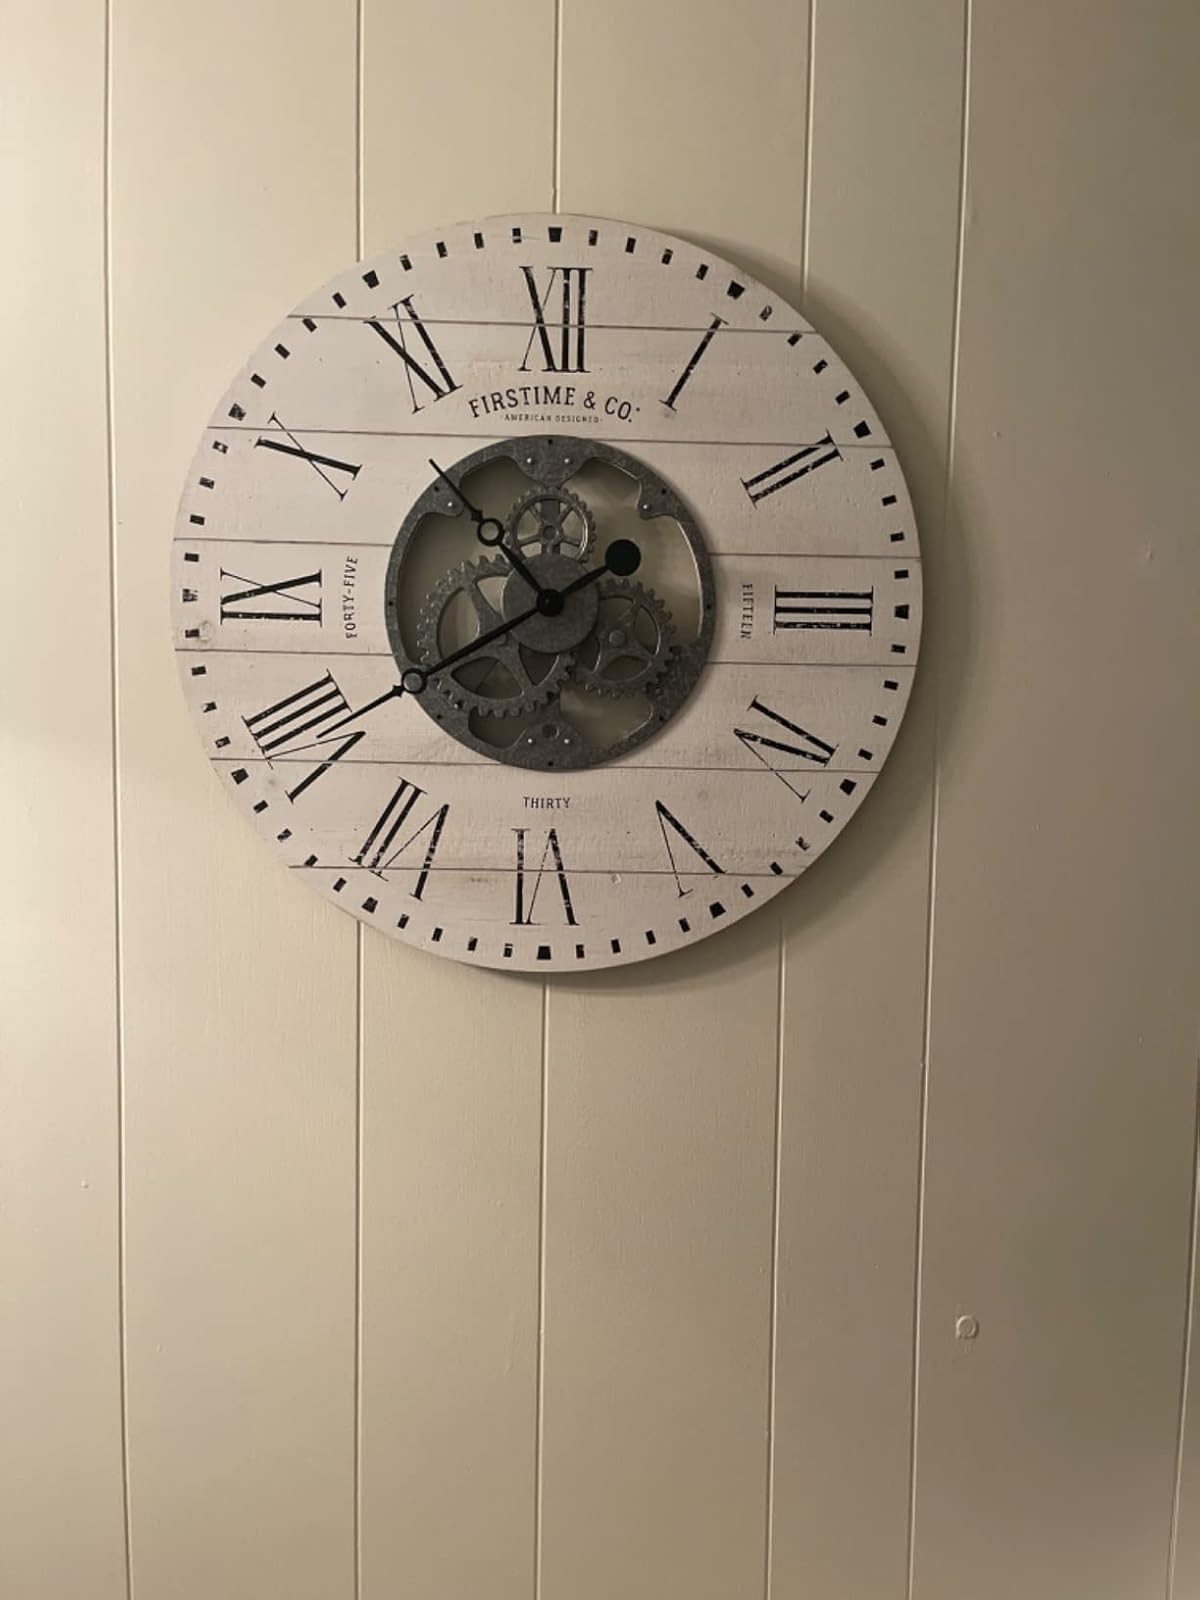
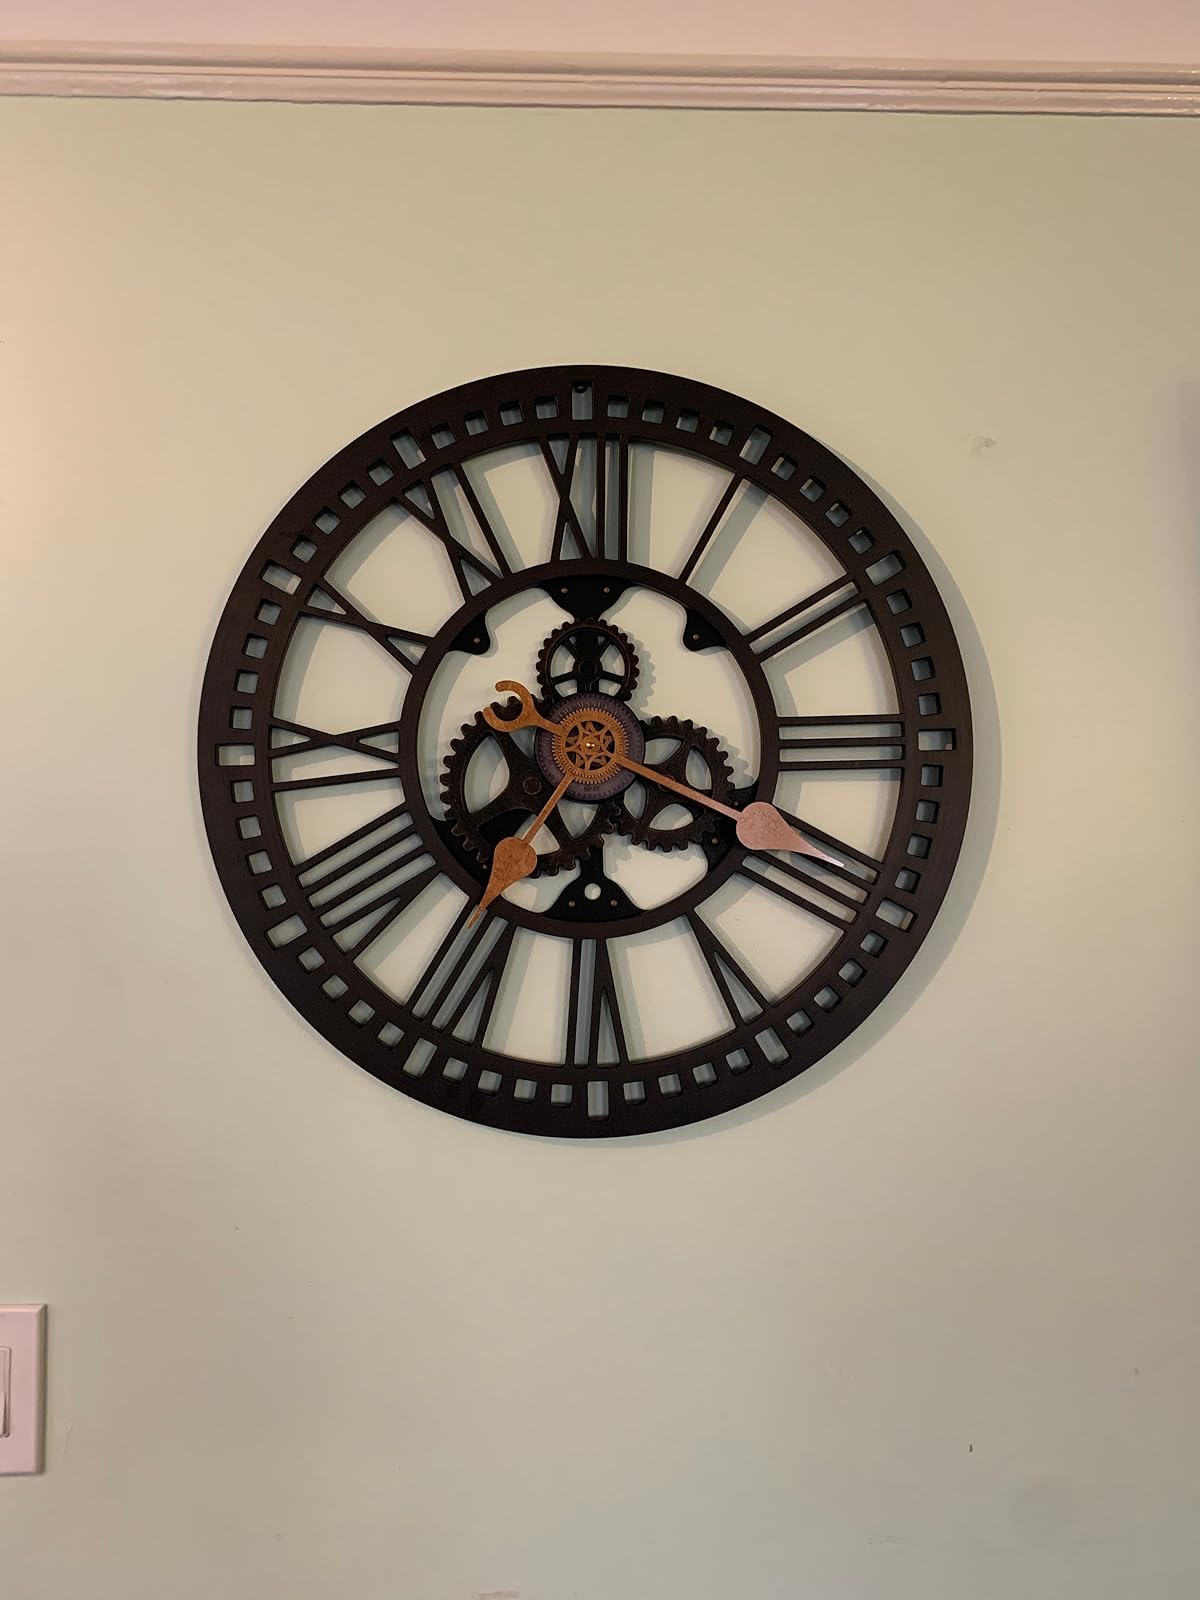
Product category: clock
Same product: no